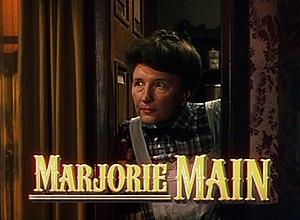
Le Chant du Missouri est un film musical américain réalisé par Vincente Minnelli, sorti en 1944.